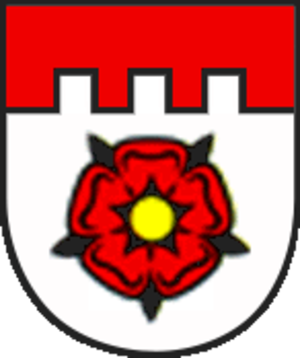
Miehlen est une municipalité du Verbandsgemeinde Nastätten, dans l'arrondissement de Rhin-Lahn, en Rhénanie-Palatinat, dans l'ouest de l'Allemagne.